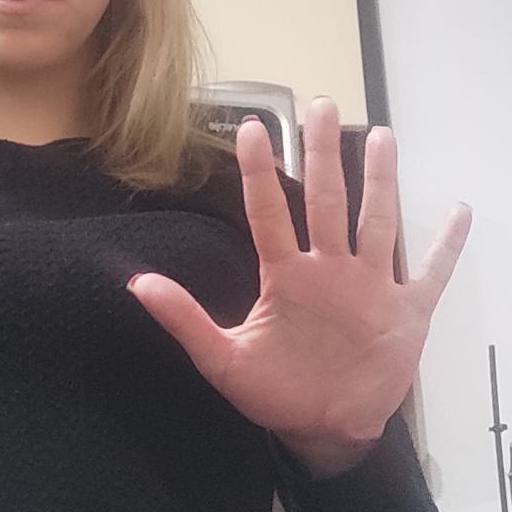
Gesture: palm